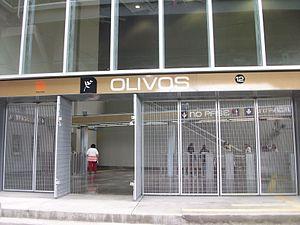
Olivos est une station de la Ligne 12 du métro de Mexico, dans la délégation Tláhuac.